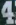
Number: 4